Ulster Covenant

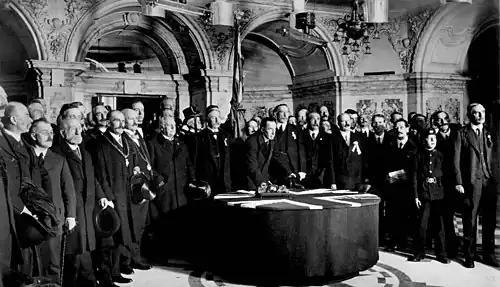
Sir Edward Carson signing the Solemn League and Covenant

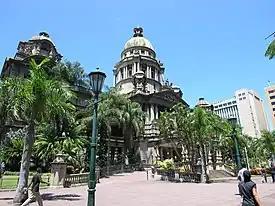
Durban City Hall

The Covenant was first drafted by Thomas Sinclair, a prominent unionist and businessman from Belfast. Sir Edward Carson was the first person to sign the Covenant at Belfast City Hall with a silver pen, followed by The 6th Marquess of Londonderry (the former Lord Lieutenant of Ireland), representatives of the Protestant churches, and then by Sir James Craig. The signatories, 471,414 in all, were all against the establishment of a Home Rule parliament in Dublin. The Ulster Covenant is immortalised in Rudyard Kipling's poem "". On 23 September 1912, the Ulster Unionist Council voted in favour of a resolution pledging itself to the Covenant.